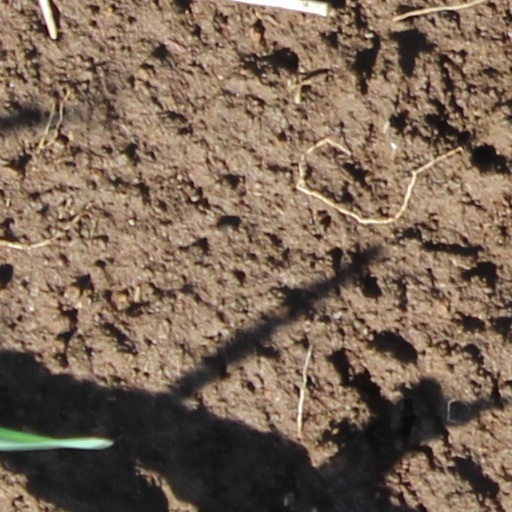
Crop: wheat